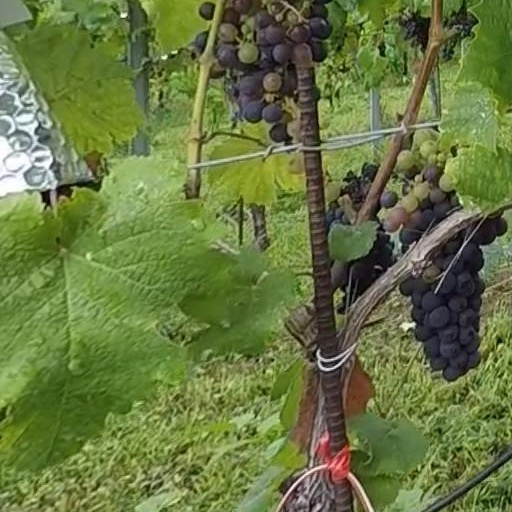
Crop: grape